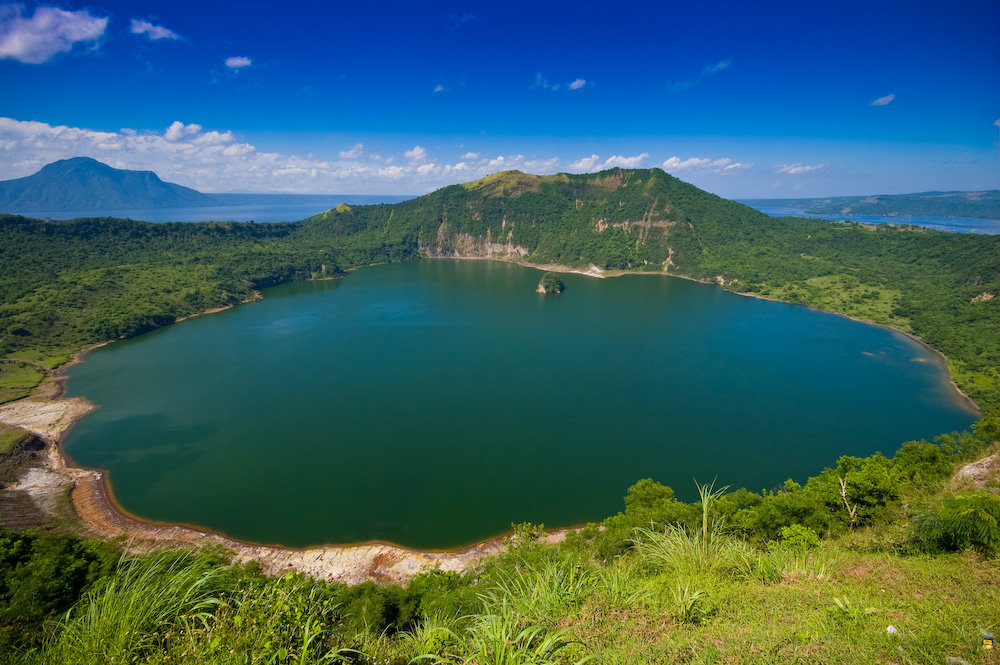
Fire: no
Smoke: no